Wilhelm Radziwiłł

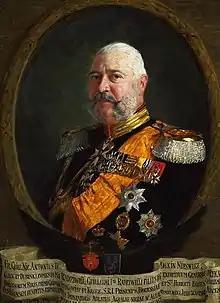
Portrait of his eldest son, Prince Antoni Wilhelm Radziwiłł, by William Pape, 1897

In 1813, he enlisted as a Second lieutenant in the 3rd Army Corps under the command of Friedrich Wilhelm Freiherr von Bülow. He took part in the Battles of Leipzig and Laon, the Battles of Bois-le-Duc, Deuren, Leonhout, the Siege of Soissons and the Capture of Arnhem. He was awarded the Iron Cross, 2nd Class, and the Order of the Sword; he was promoted to captain in May 1815 and in turn assigned to the Bülow corps.